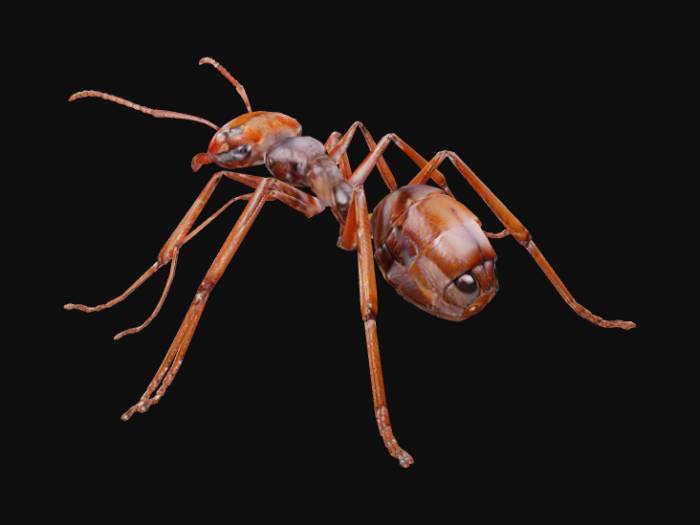
미적 점수 (1~10점): 5